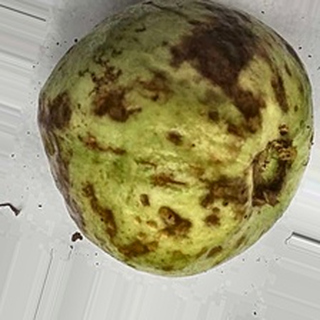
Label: guava_anthracnose